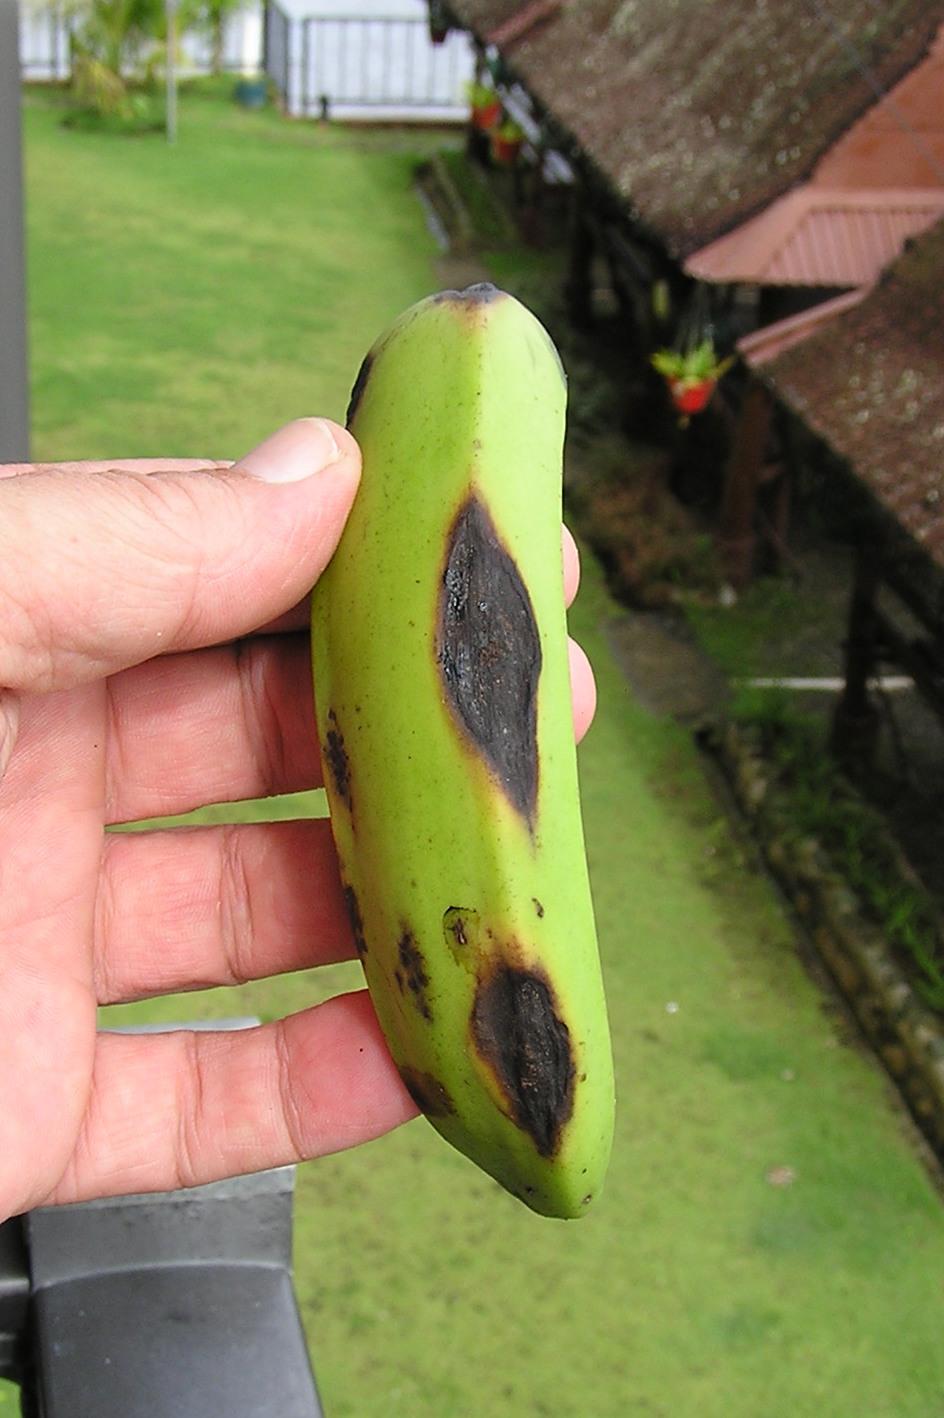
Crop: unknown
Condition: banana_banana_anthracnose